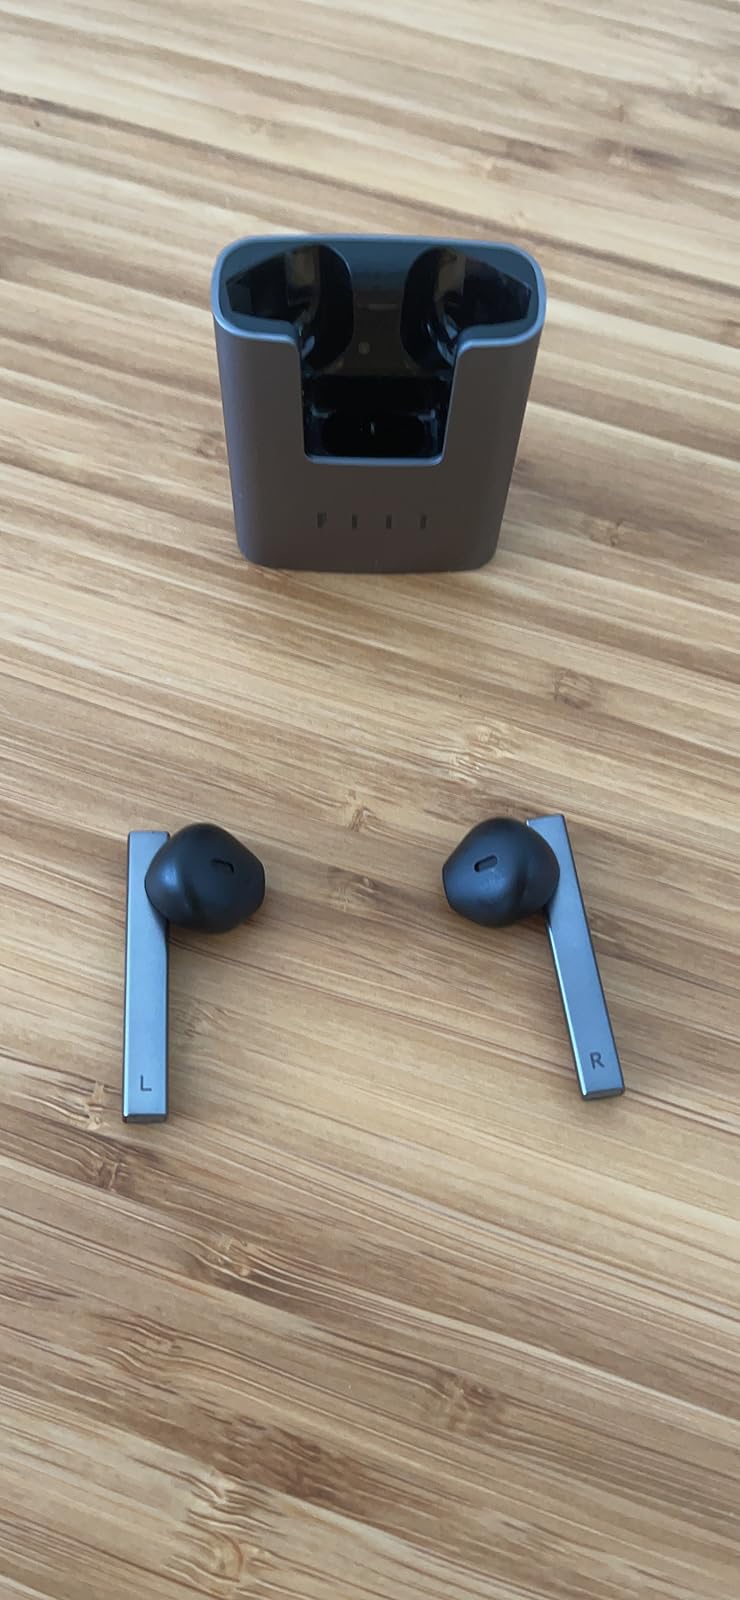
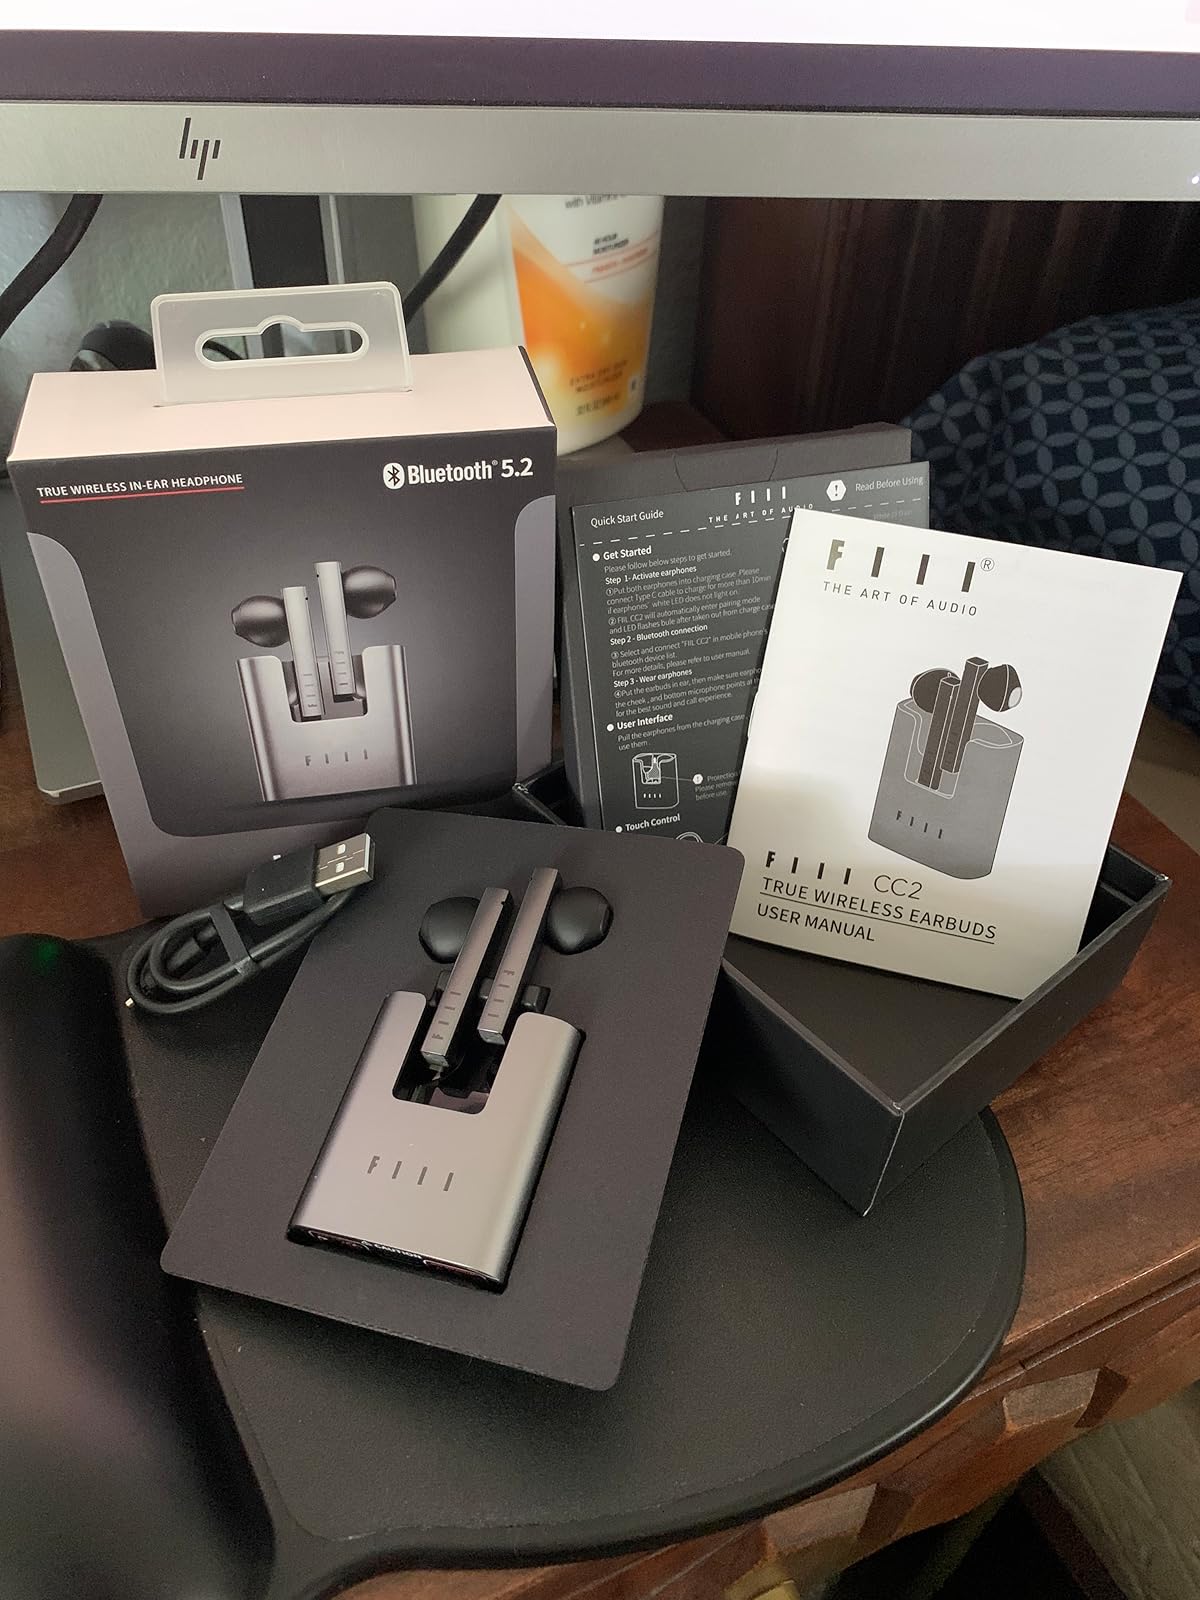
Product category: earbuds
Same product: yes